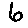
Label: 6